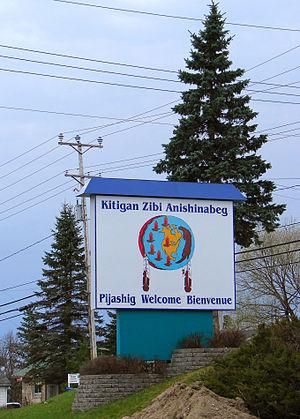
Kitigan Zibi Anishinabeg est une Première Nation algonquine de langue ojibwée au Québec au Canada. Elle est basée à Maniwaki en Outaouais et possède la réserve indienne de Kitigan Zibi sur les rives de la rivière Gatineau. En 2016, la bande a une population inscrite de 3 237 membres. Elle est gouvernée par un conseil de bande et est affiliée au conseil tribal de la Nation algonquine Anishinabeg.
Kitigan Zibi est la réserve algonquine des Kitigan Zibi Anishinabeg située dans La Vallée-de-la-Gatineau en Outaouais au Québec. Elle est limitrophe de la ville de Maniwaki.